T.A.T.u.

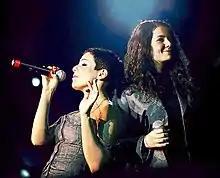
t.A.T.u. performing in October 2005

The "Fuck the War!" T-shirts were banned on the "Jimmy Kimmel Live!" show and replaced with T-shirts that said "Censored". They still wrote the term on Jimmy Kimmel's hand.